Yamaha TZ 250

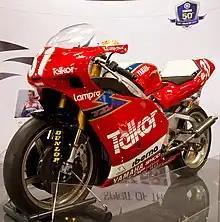
1993 version of the TZ250M

The Yamaha TZ 250 was a commercially available racing motorcycle with a watercooled, two-stroke, 250 cc engine produced by the Japanese manufacturer Yamaha.